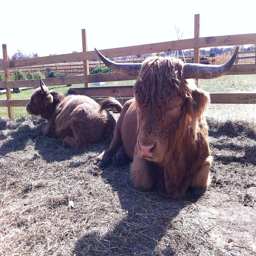
A couple long horned cows laying on top of hay.
a couple of animals are laying in a pin
A couple of brown cows laying on top of a field.
What appears to be a pair of buffalo laying down near a fence.
Two large yaks are shown laying in a hay field.